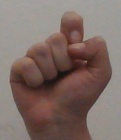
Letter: fa